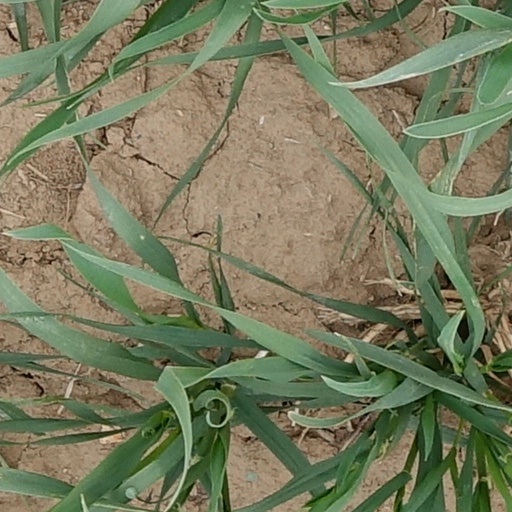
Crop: wheat